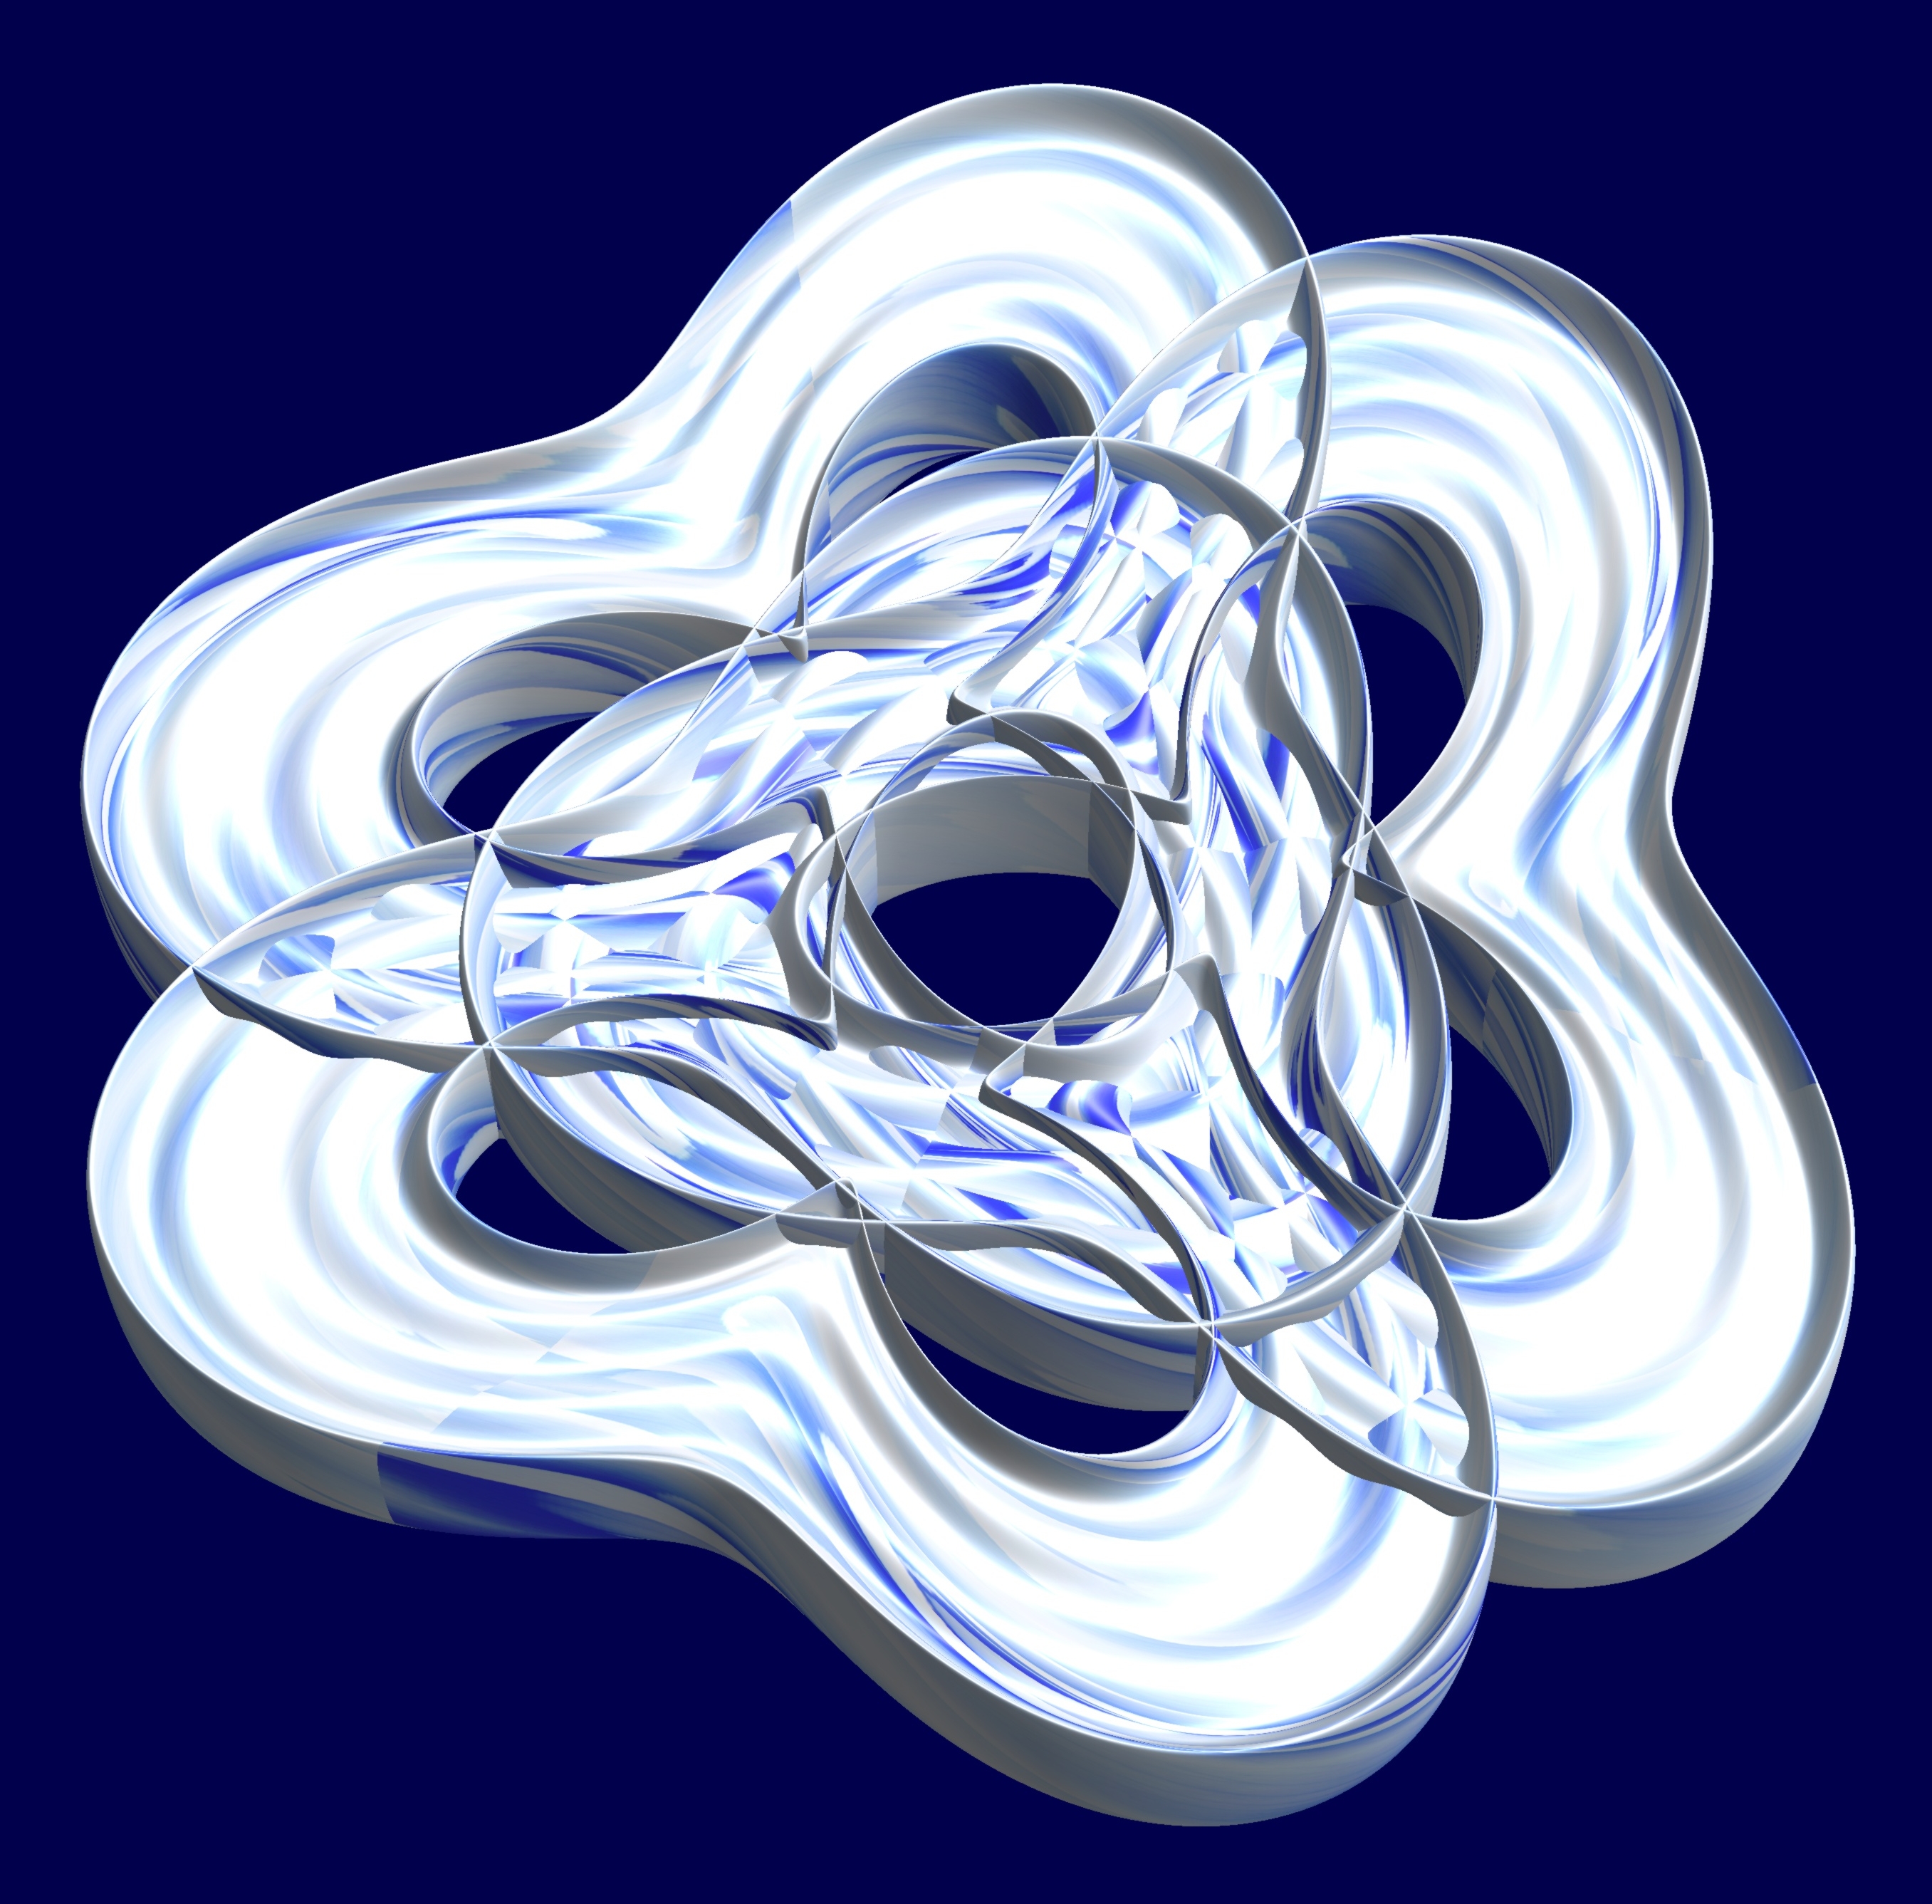
structure, texture, pattern, geometry, circle, font, sculpture, illustration, design, symmetry, 3d, graphic, shape, torus, mathematica, cg, parametricplot3d, code, program, algorithm, mapping, geometricsculpture, squarewave